Brandon Jones (actor)

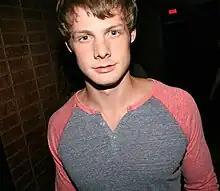
Jones in Downtown Los Angeles in 2011

Brandon William Jones (born May 7, 1988) is an American actor, musician, model, and producer. He is best known for his role as Liam in "Lie to Me", Andrew Campbell in "Pretty Little Liars", Liam Olmstead in "The Fosters", and Charlie Russell in "".